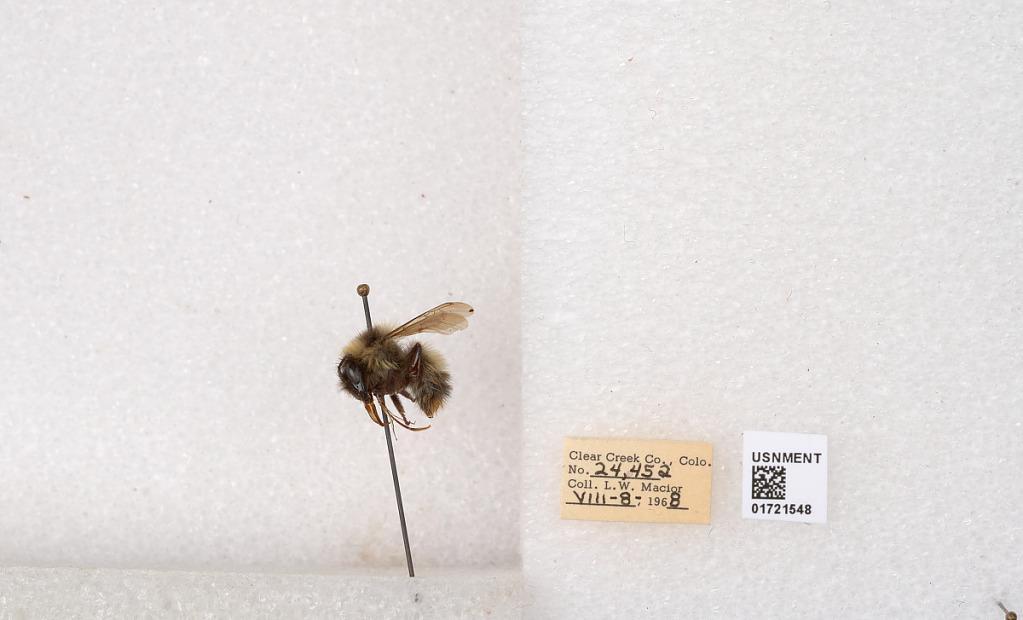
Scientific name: Bombus kirbyellus
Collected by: L. Macior
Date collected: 1968-8-8
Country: United States
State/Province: Colorado
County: Clear Creek
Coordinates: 39.6891, -105.644